Economy of Thrissur

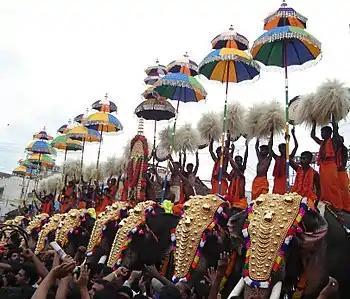
A formation of gold-caparisoned elephants at the Thrissur Pooram. Poorams are Hindu Temple-centered festivals popular among both Keralites and tourists.

Thrissur is the hub of the ayurvedic drug manufacturing industry in South India. Thrissur Ayurveda Cluster, another initiative by a group of ayurvedic manufacturers of Thrissur, has developed a cluster in KINFRA Park in Koratty in Thrissur District. The cluster is meant for the comprehensive development of Kerala's brand of ayurvedic products and to train the manufacturers of ayurveda products. The cluster has facilities for testing and analysis, process product validation, safety study and manufacturing. The cluster is approved by the Department of Ayurveda, Yoga & Naturopathy, Unani, Siddha and Homoeopathy (AYUSH).